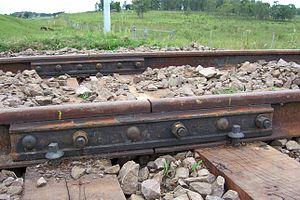
Jointure de rails sur une voie ferrée, grâce à des éclisses et des boulons.
L’accident ferroviaire de Brétigny-sur-Orge est un déraillement survenu le 12 juillet 2013 en gare de Brétigny, sur le territoire de la commune de Brétigny-sur-Orge, à 31 km au sud de Paris. À la suite de la défaillance d'une éclisse, plusieurs voitures d'un train de voyageurs Intercités reliant Paris-Austerlitz à Limoges-Bénédictins ont déraillé, entraînant la mort de sept personnes.
Une éclisse de chemin de fer est une pièce métallique servant à raccorder deux rails consécutifs d'une voie ferrée. Les éclisses sont apposées par paire, à l'aide de boulons ou de « cés » de serrage.
Une éclisse est une pièce simple d'assemblage, destinée à immobiliser plusieurs parties mobiles d'un ensemble mécanique ou à rigidifier et supporter un corps mou ou flexible C'est également un élément des guitares, violons, violoncelles, contrebasses.